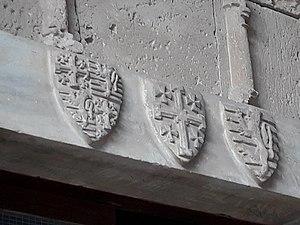
Blasons des rois de Jerusalem, des Lusignan, des Lusignan de Chypre.
Bellapais, "L'abbaye de la belle paix" en provençal, est également connue sous le nom de Panagia Asproforousa, la « Vierge à la robe blanche ». Il ne reste aujourd'hui que les ruines de ce monastère construit au XIIIᵉ siècle sur la côte nord de l'île de Chypre, dans le district de Kyrenia, situé en République Turque de Chypre Nord. Le site accueille par ailleurs un restaurant et un café, et la salle du réfectoire de l'abbaye est utilisée pour des concerts et des conférences. Un festival local de musique classique y est par ailleurs organisé au début de l'été.